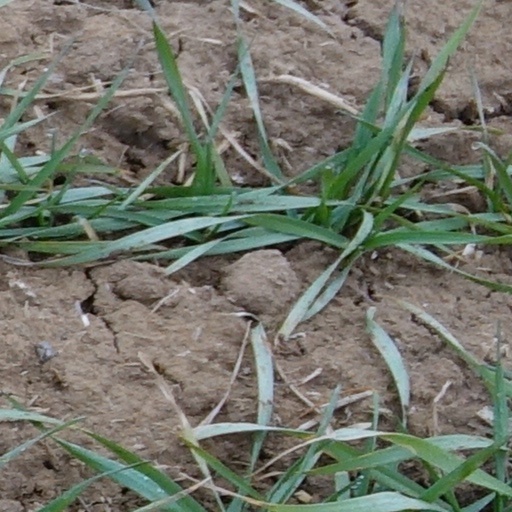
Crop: wheat